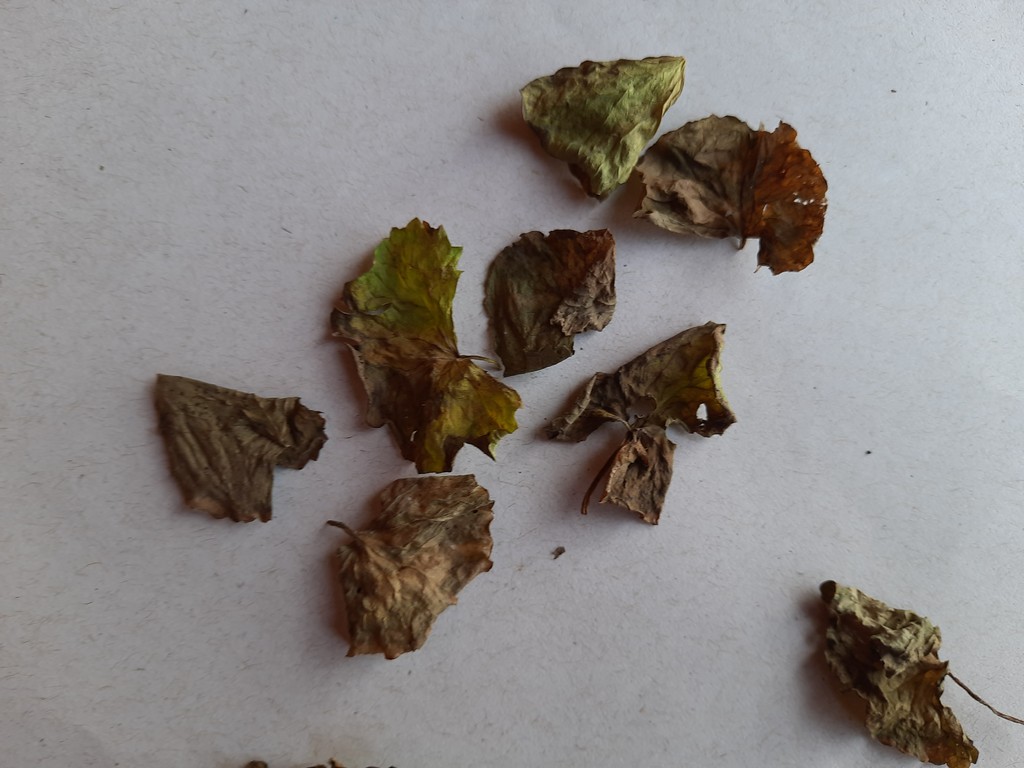
Label: Dried